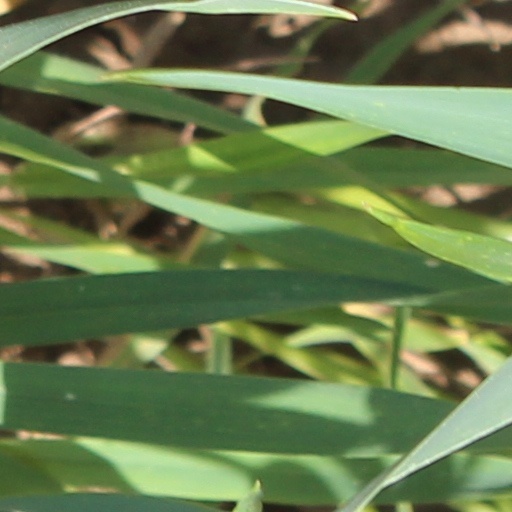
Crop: wheat